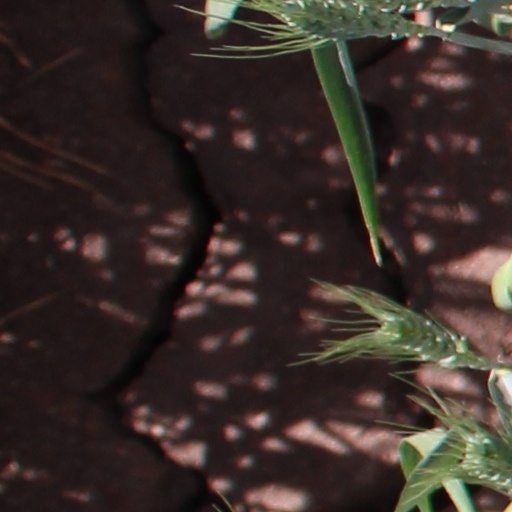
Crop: wheat